Kita-Gosen Station

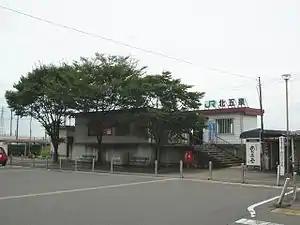
Kita-Gosen Station, September 2004

is a railway station in the city of Gosen, Niigata Prefecture, Japan, operated by East Japan Railway Company (JR East).